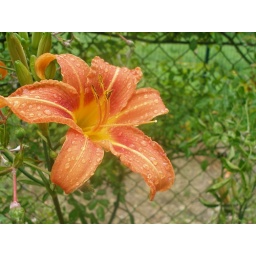
A pretty orange flower in Claude Monet's garden in Giverny, France. It just rained, so it was dewy.